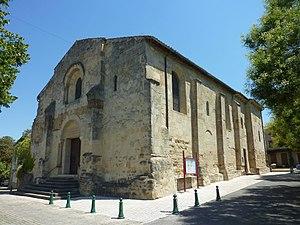
Église simultanée de Beaumont-lès-Valence
Beaumont-lès-Valence est une commune française située dans le département de la Drôme, en région Auvergne-Rhône-Alpes. La commune est située dans l'agglomération valentinoise.